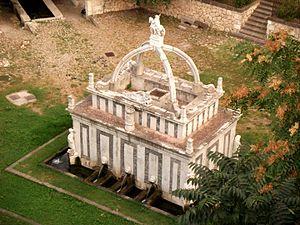
Une fontaine est une construction, généralement accompagnée d'un bassin, de laquelle jaillit de l'eau. Une fontaine peut être naturelle, c'est-à-dire alimentée par une source ou faire partie d'un réseau de distribution d'eau, un réseau d’aqueducs, ou un réseau alimenté par des pompes. La fontainerie classique distingue les fontaines des jets d'eau, nappes d'eau et cascades.
Le Fontana di Rosello fontaine est un monument historique de Sassari en Sardaigne, souvent identifié comme le symbole de la ville; il est placé au centre de la valle del Rosello, qui est dominé par le pont de Rosello de la période fasciste, et au pied du quartier homonyme de Monte Rosello. La fontaine manifeste de manière allégorique l'écoulement du temps, symbolisé par douze bouches, appelées cantaros et par quatre statues représentant les saisons. Au début du XVIIᵉ siècle, la fontaine était une innovation dans ses formes dérivées de modèles et de thèmes chers à la Renaissance, ce qui en fait un monument unique en Sardaigne.